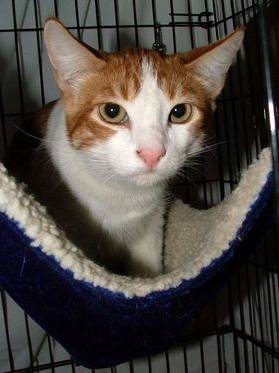
Label: cat